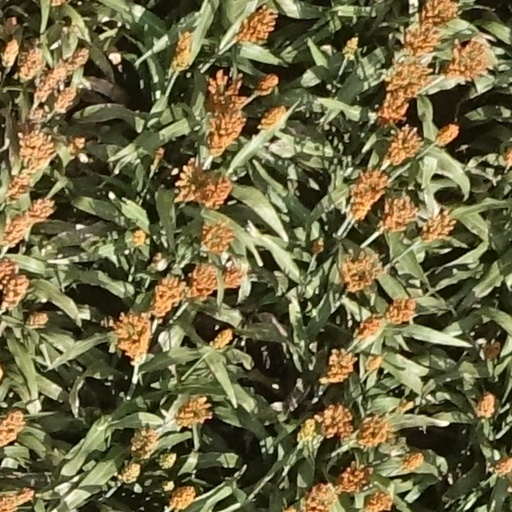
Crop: sorghum